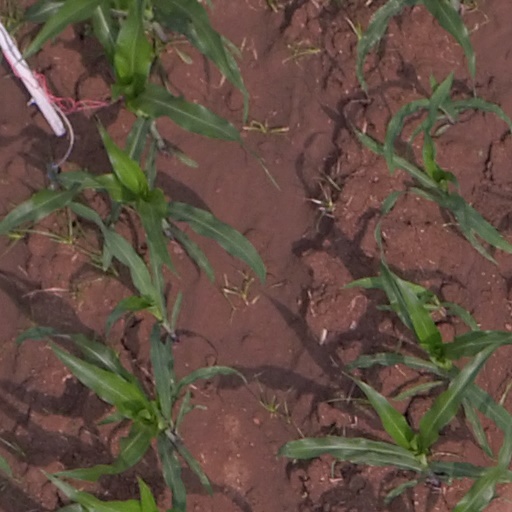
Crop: maize; corn